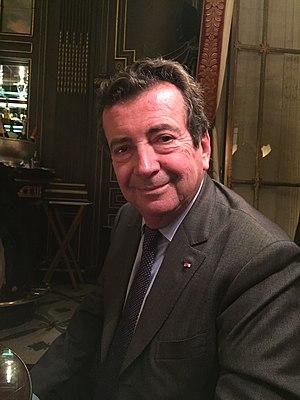
Philippe Faure, Diplomate
Philippe Faure, né le 13 juin 1950 à Toulouse, est un diplomate français, élevé à la dignité d'ambassadeur de France.